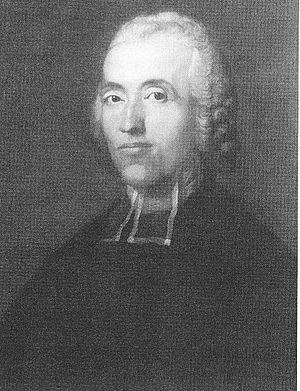
Georg Joachim Zollikofer, prédicateur protestant suisse, naquit à Saint-Gall en Suisse le 5 août 1730.